Question: Please indicate a possible affordance area of drink_with_bottle that can be used for drinking from
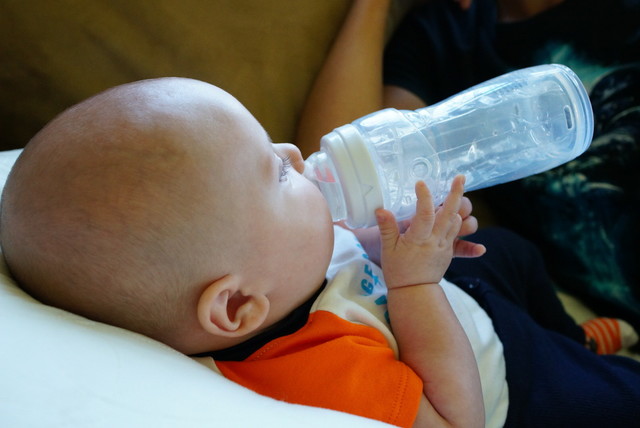
Answer: [299.5, 62, 590.5, 227]